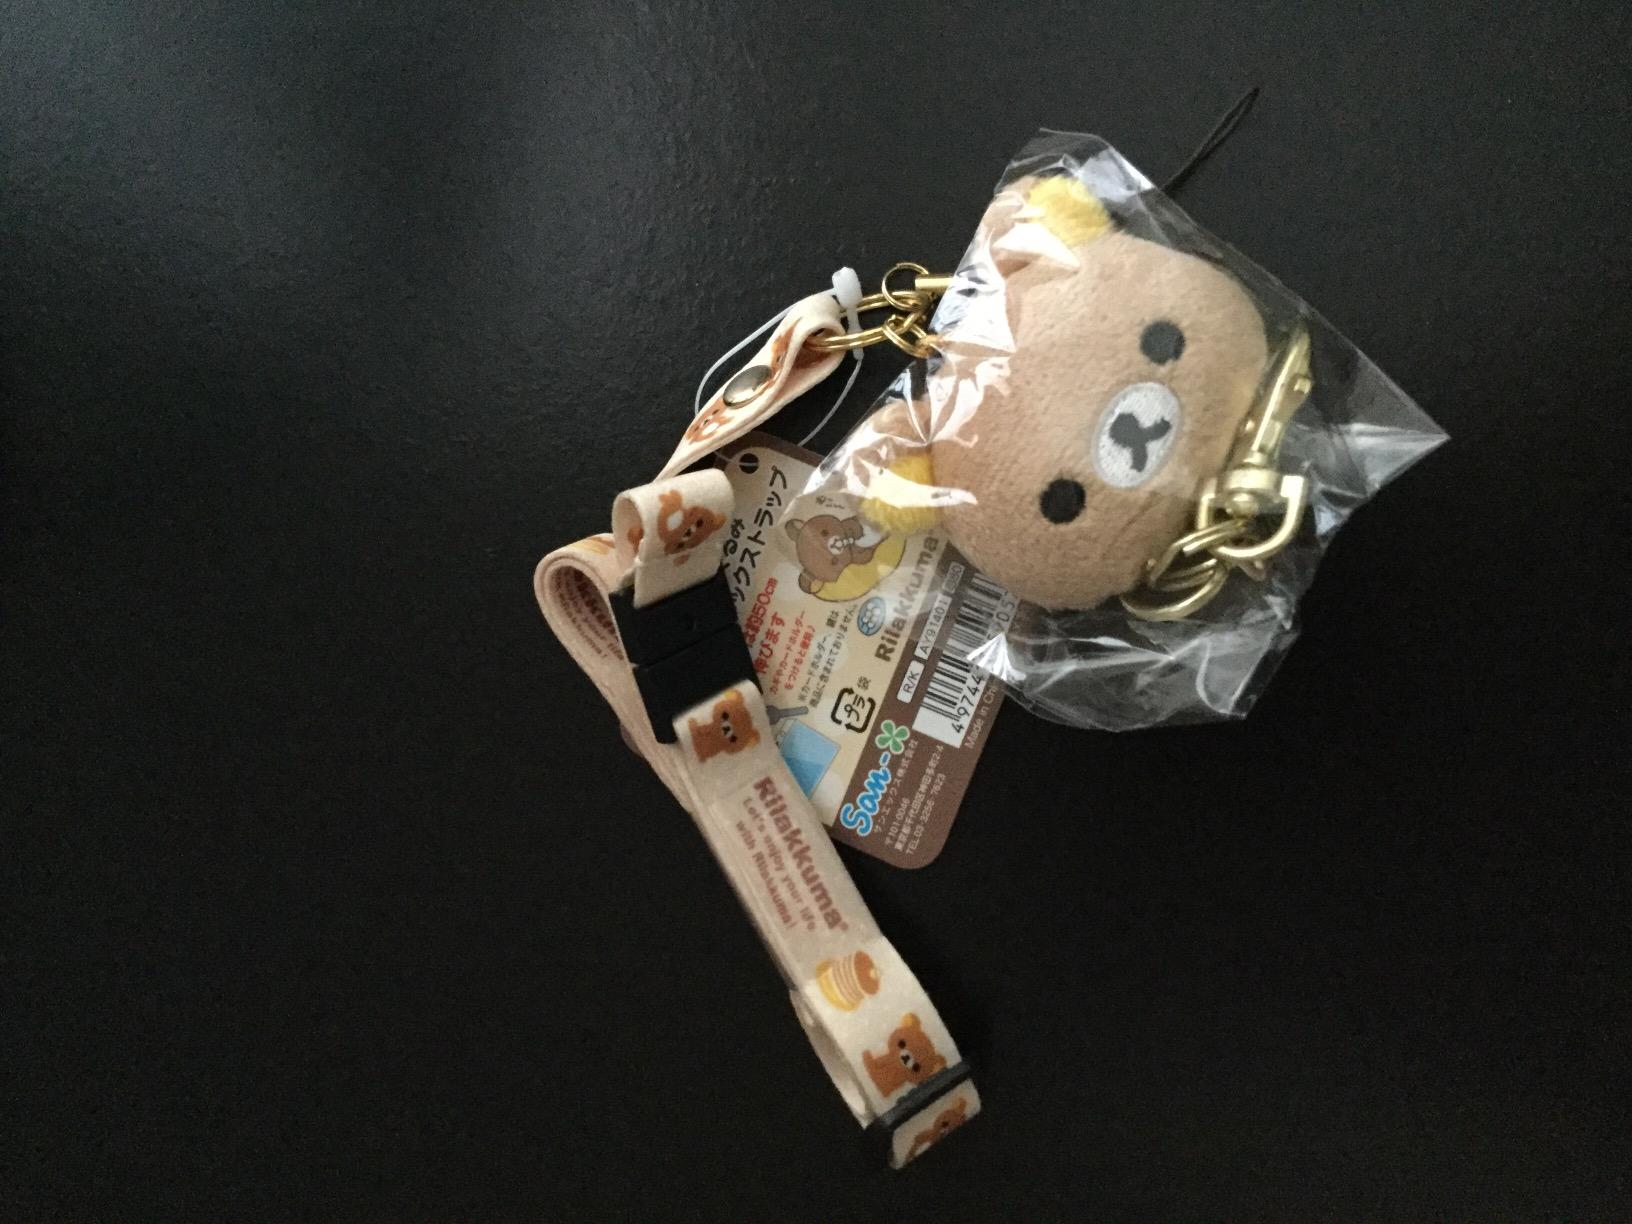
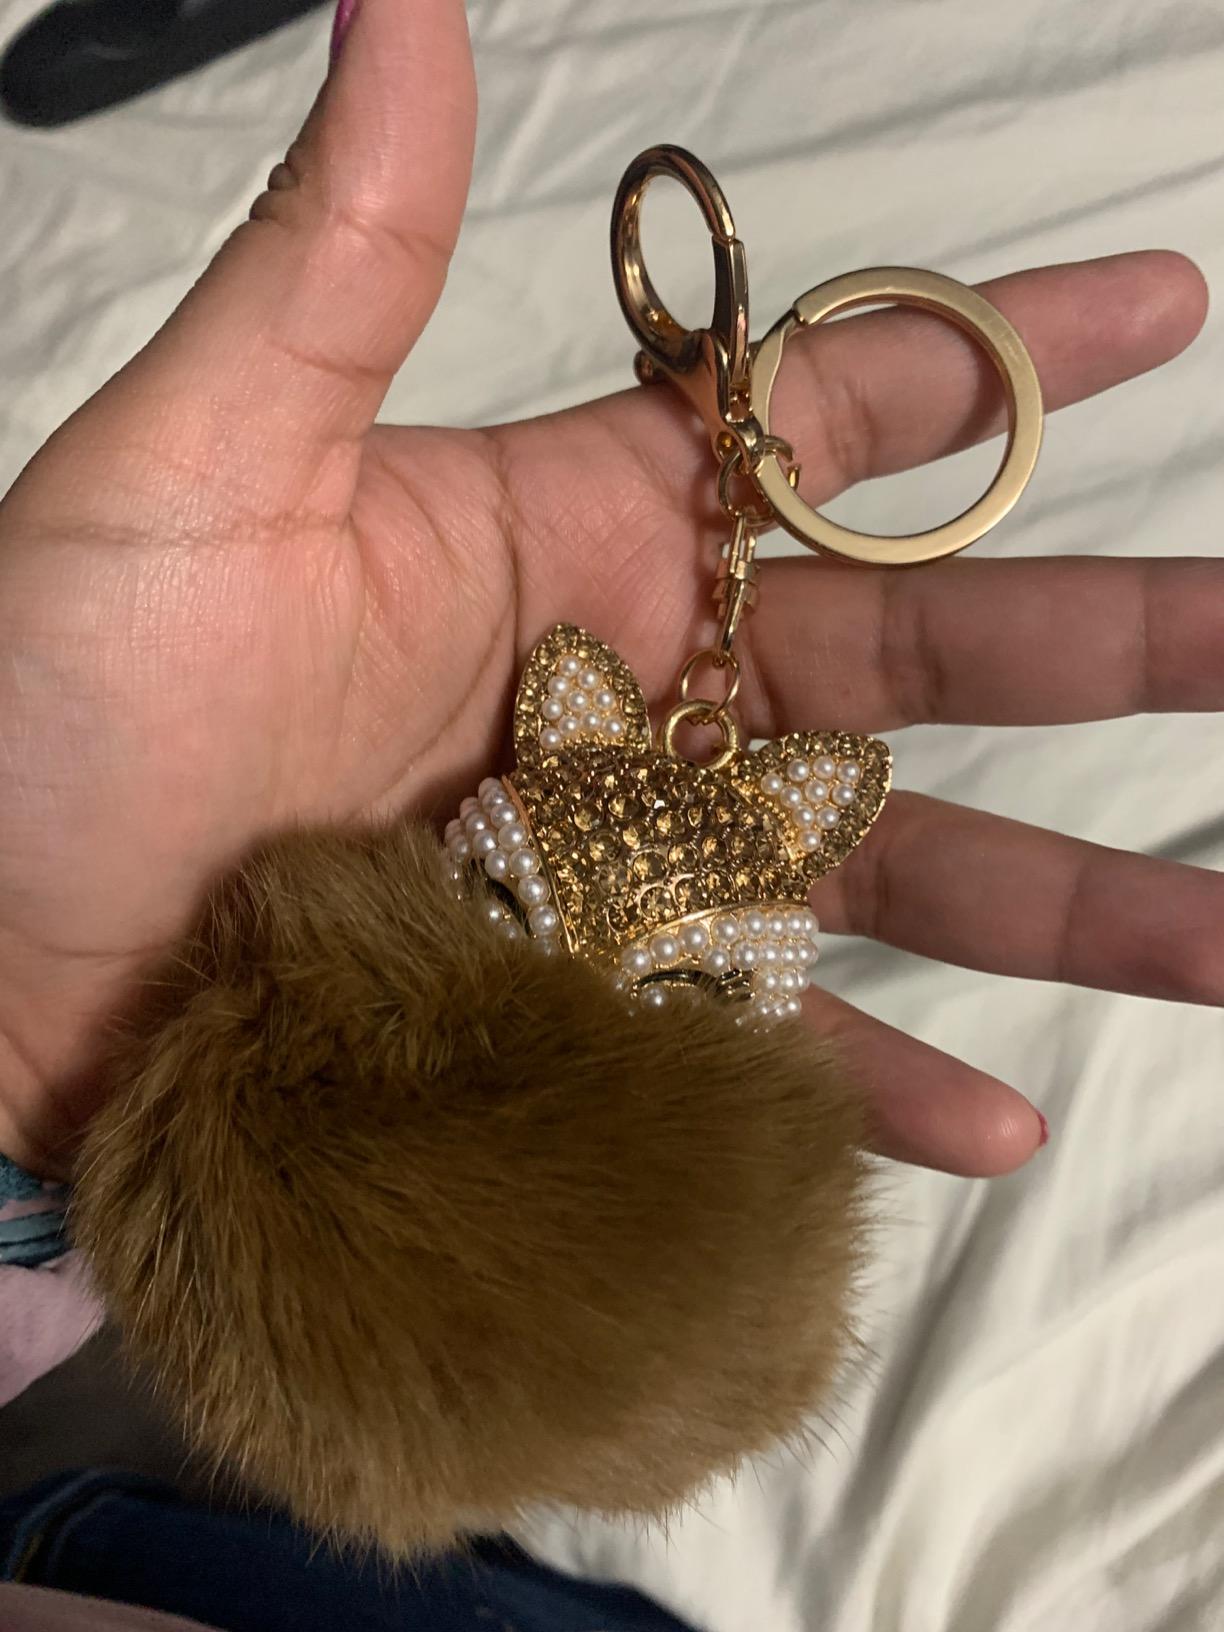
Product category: accessories_keychain
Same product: no